New Orleans Saints

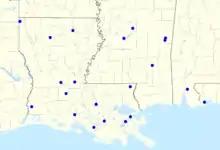
Map of radio affiliates.

The Saints' flagship station is WWL (870 AM/105.3 FM), one of the oldest radio stations in the city of New Orleans and one of the nation's most powerful as a clear-channel station with 50,000 watts of power. Longtime WWL-TV reporter and anchor Mike Hoss is the play-by-play announcer, with former Saints running back Deuce McAllister as color commentator. Hoss succeeded former Saints guard Zach Strief when Strief was named to the Saints' coaching staff in the spring of 2021.